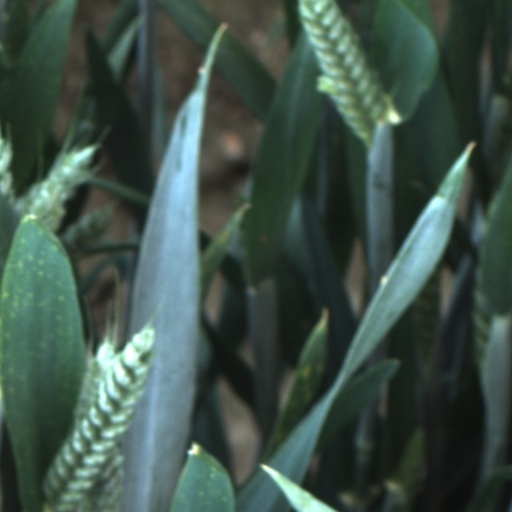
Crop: wheat